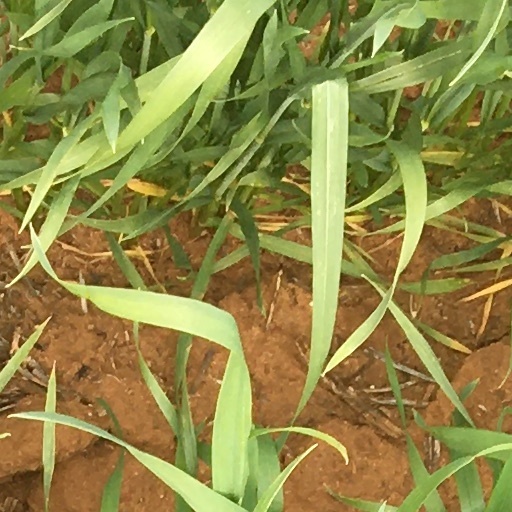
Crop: wheat